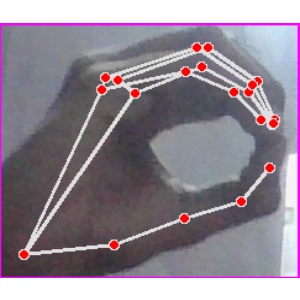
अक्षर: ठ